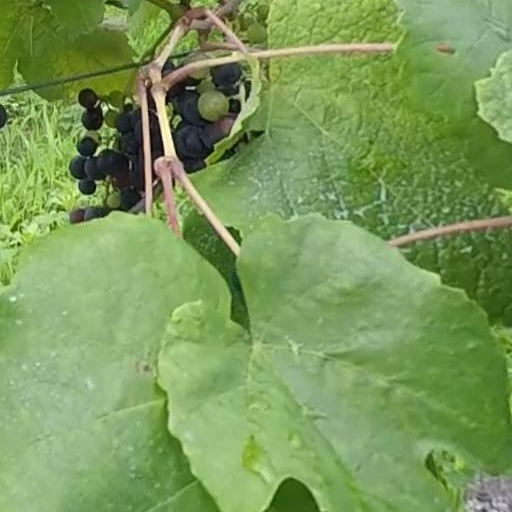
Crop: grape